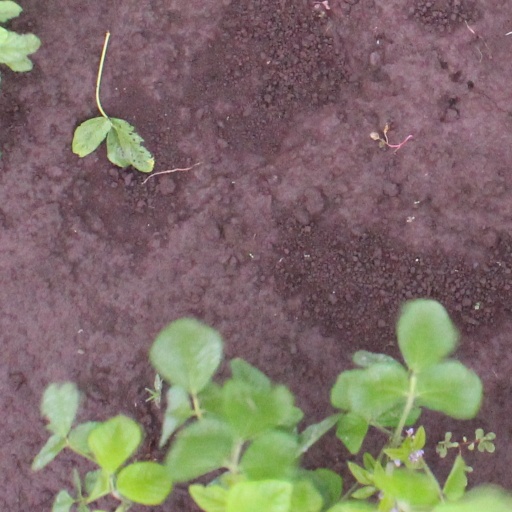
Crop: soybean